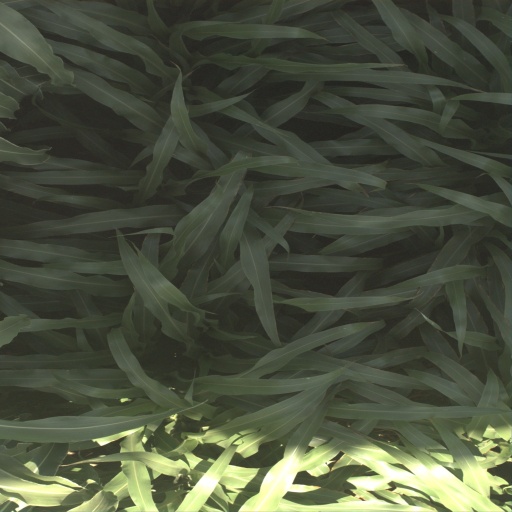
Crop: sorghum